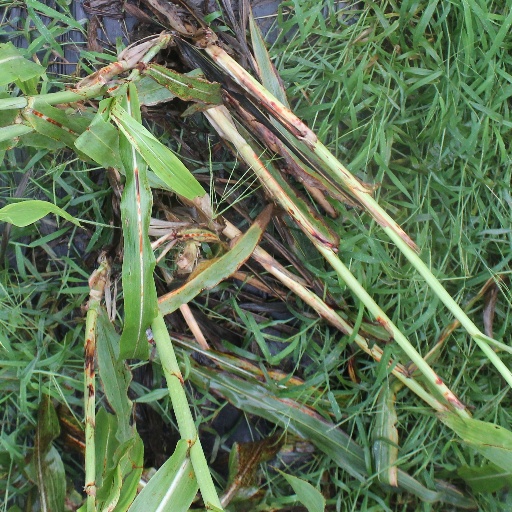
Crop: sorghum